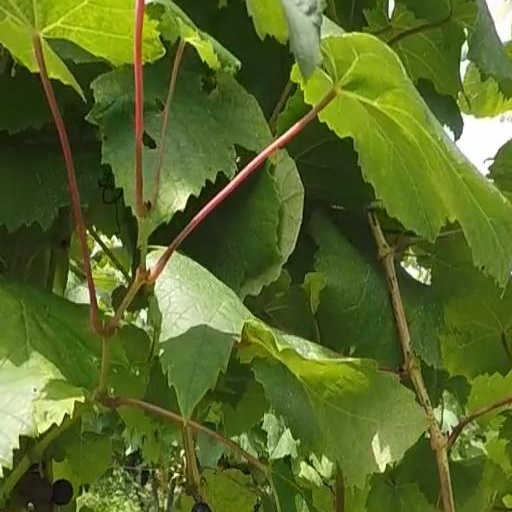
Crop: grape